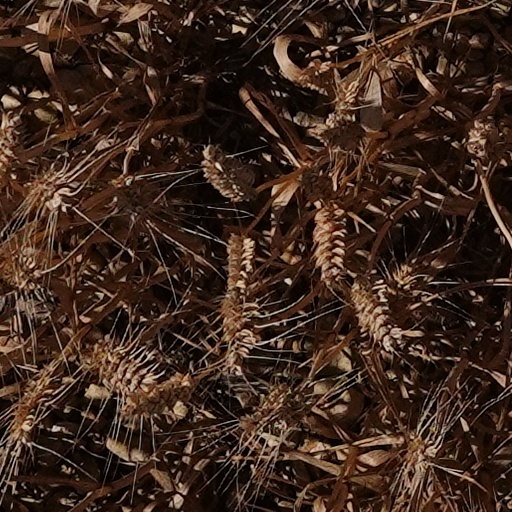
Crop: wheat